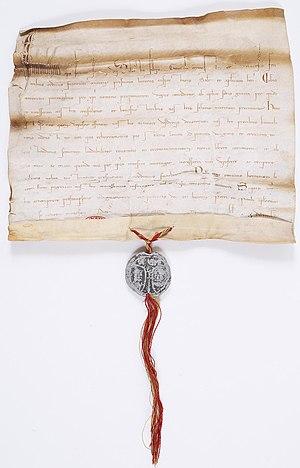
Bulle ""Vobis extremam patientibus"" d’Innocent IV autorisant les franciscains à séjourner et exercer leur ministère en tous lieux frappés d'interdit. Acte scellé d'une bulle de plomb à Rome, 20 novembre 1243"
Innocent IV, né Sinibaldo de Fieschi, est le 180ᵉ pape de l'Église catholique, du 25 juin 1243 à sa mort. Il appartenait à l'une des principales familles de Gênes. Formé à Parme et Bologne, il passait pour l'un des meilleurs canonistes de son époque. Son pontificat est notamment marqué par la lutte contre Frédéric II dans le cadre de la longue querelle du sacerdoce et de l'Empire.
L'ordre des Frères mineurs, dont les membres sont couramment appelés franciscains, est un ordre religieux catholique né en Italie sous l'impulsion de saint François d'Assise en 1210. À l'imitation du Christ, les membres tentent de vivre une vie de grande pauvreté et simplicité évangélique. Insistant sur l'aspect de fraternité dans leur vie les franciscains ont choisi de s'appeler « frères ». Aujourd'hui, la majorité d'entre eux sont prêtres.